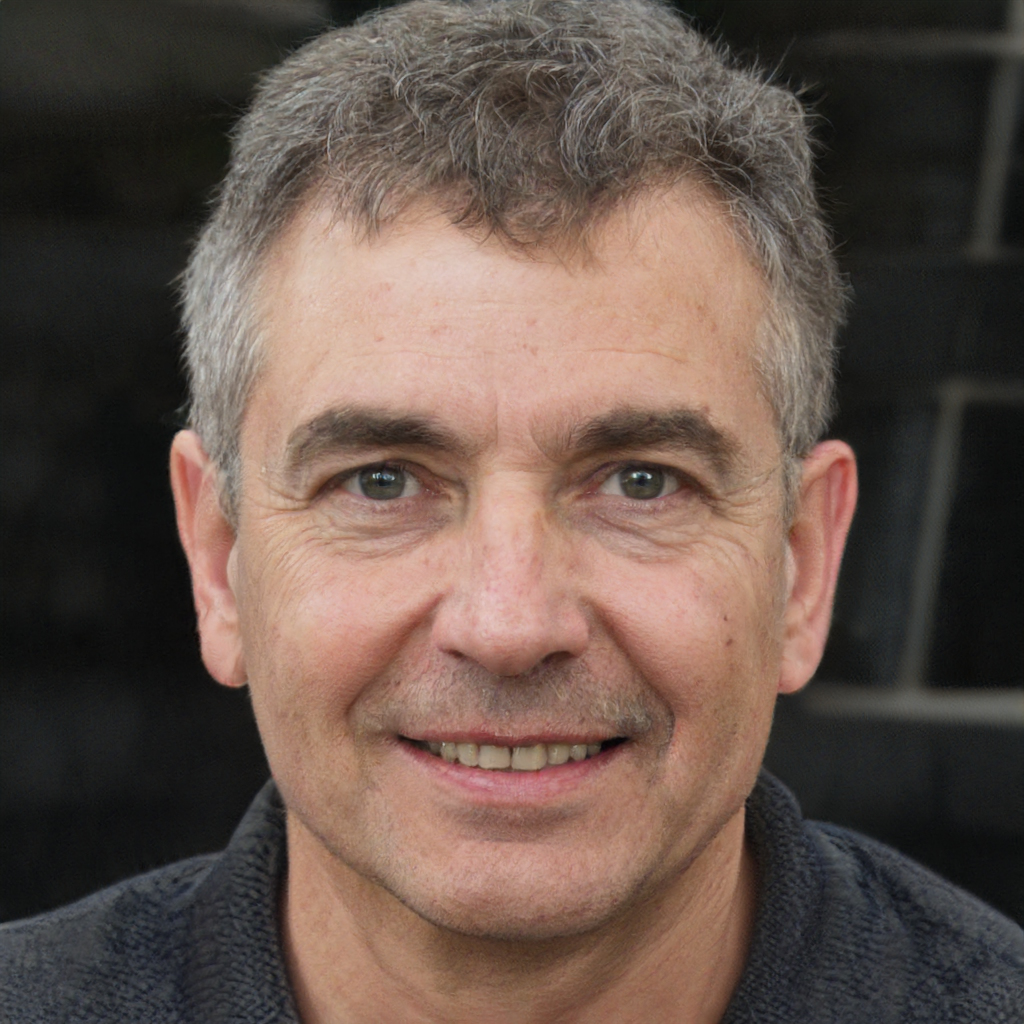
Gender: Male